Clovis Thorel

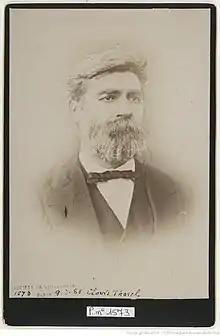
Clovis Thorel

Clovis Thorel, born April 28, 1833, in Hébécourt, Somme, France, died September 11, 1911, in Bagnoles-de-l'Orne, was a French botanist, explorer of Indochina and doctor. A significant number of plant species are named after him and he described 4,203 species himself.